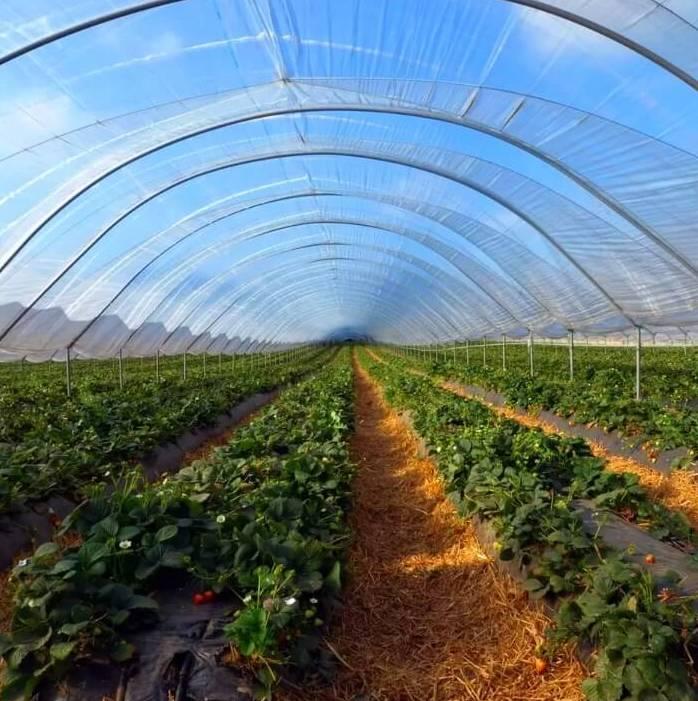
Ndani ya shamba la kisasa na kilimo cha kisasa ambapo mimea ya matunda au mboga  inalimwa kwa utaratibu mkubwa.Muundo wa shamba hili ni wa [cs] arc [cs] ukiwa umefunikwa kwa plastiki nyeupe.